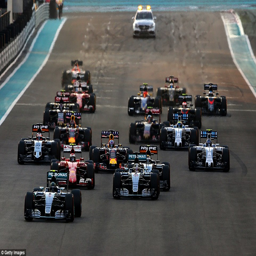
the cars are all bunched as the race got underway , with racecar driver out in front ahead of award winner